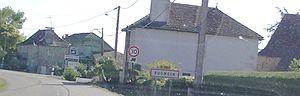
Bugnein le 18 juillet 2010, France.
Bugnein est une commune française, située dans le département des Pyrénées-Atlantiques en région Nouvelle-Aquitaine.